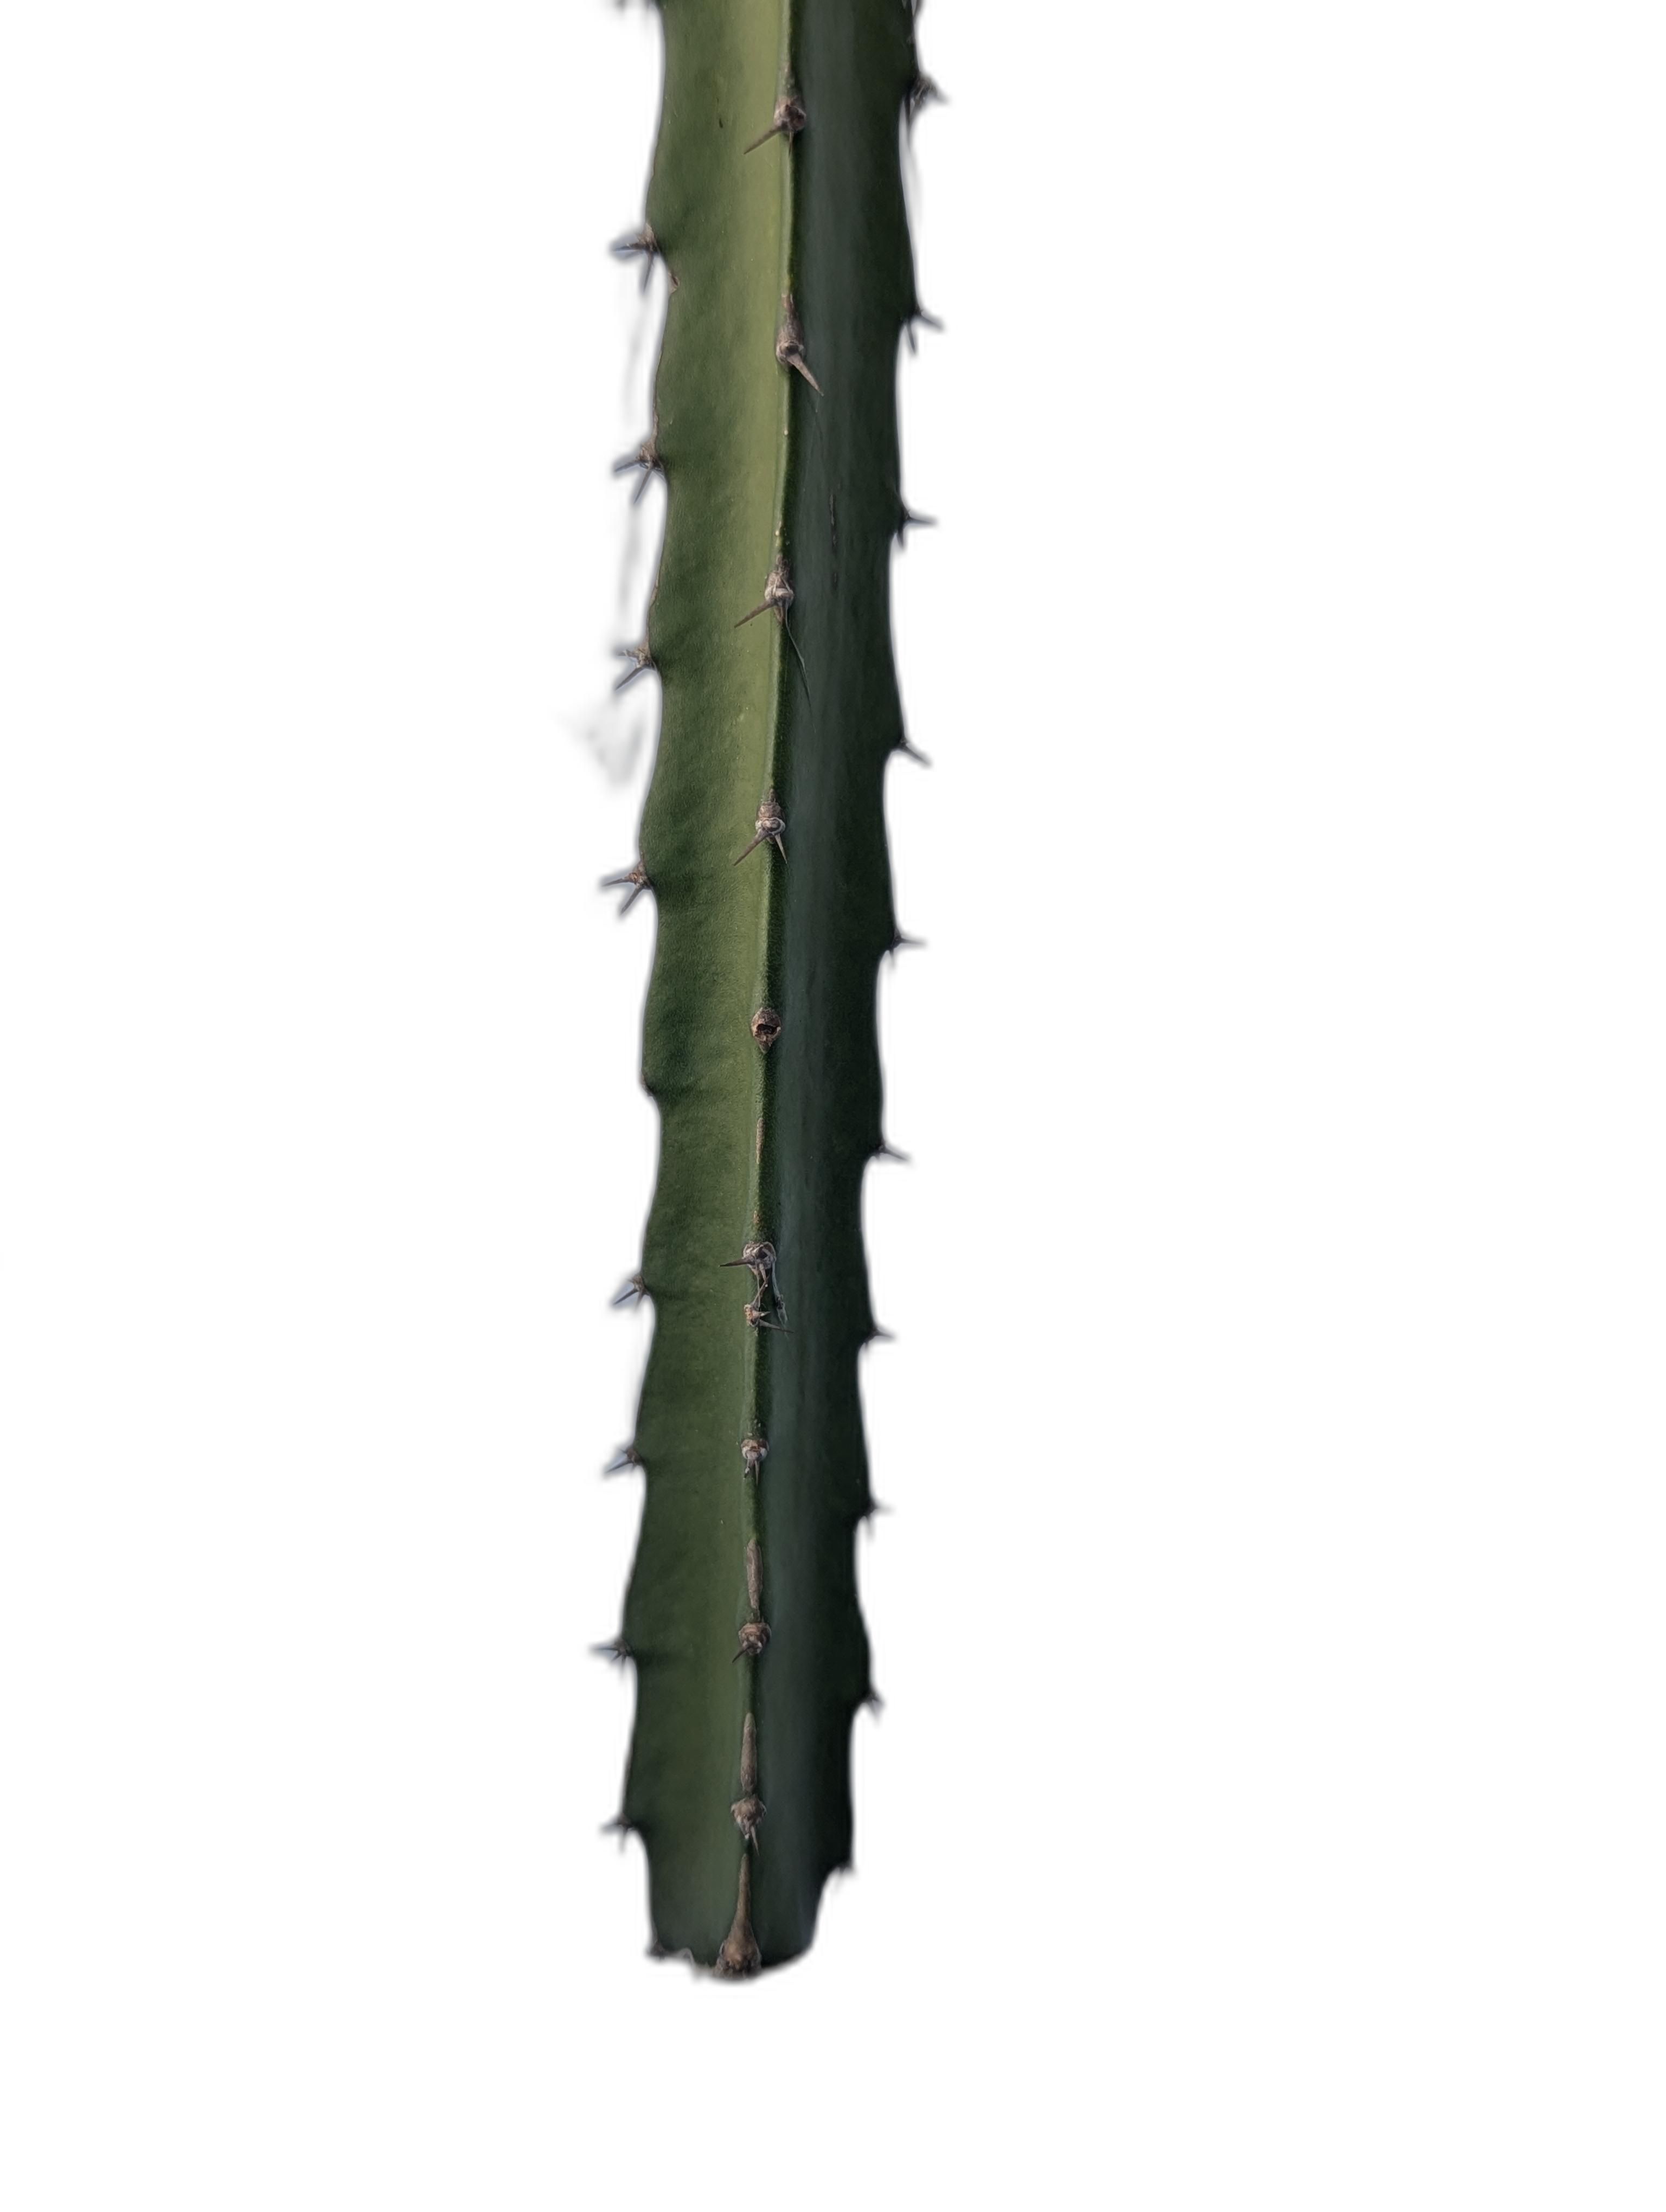
Label: Good leaf